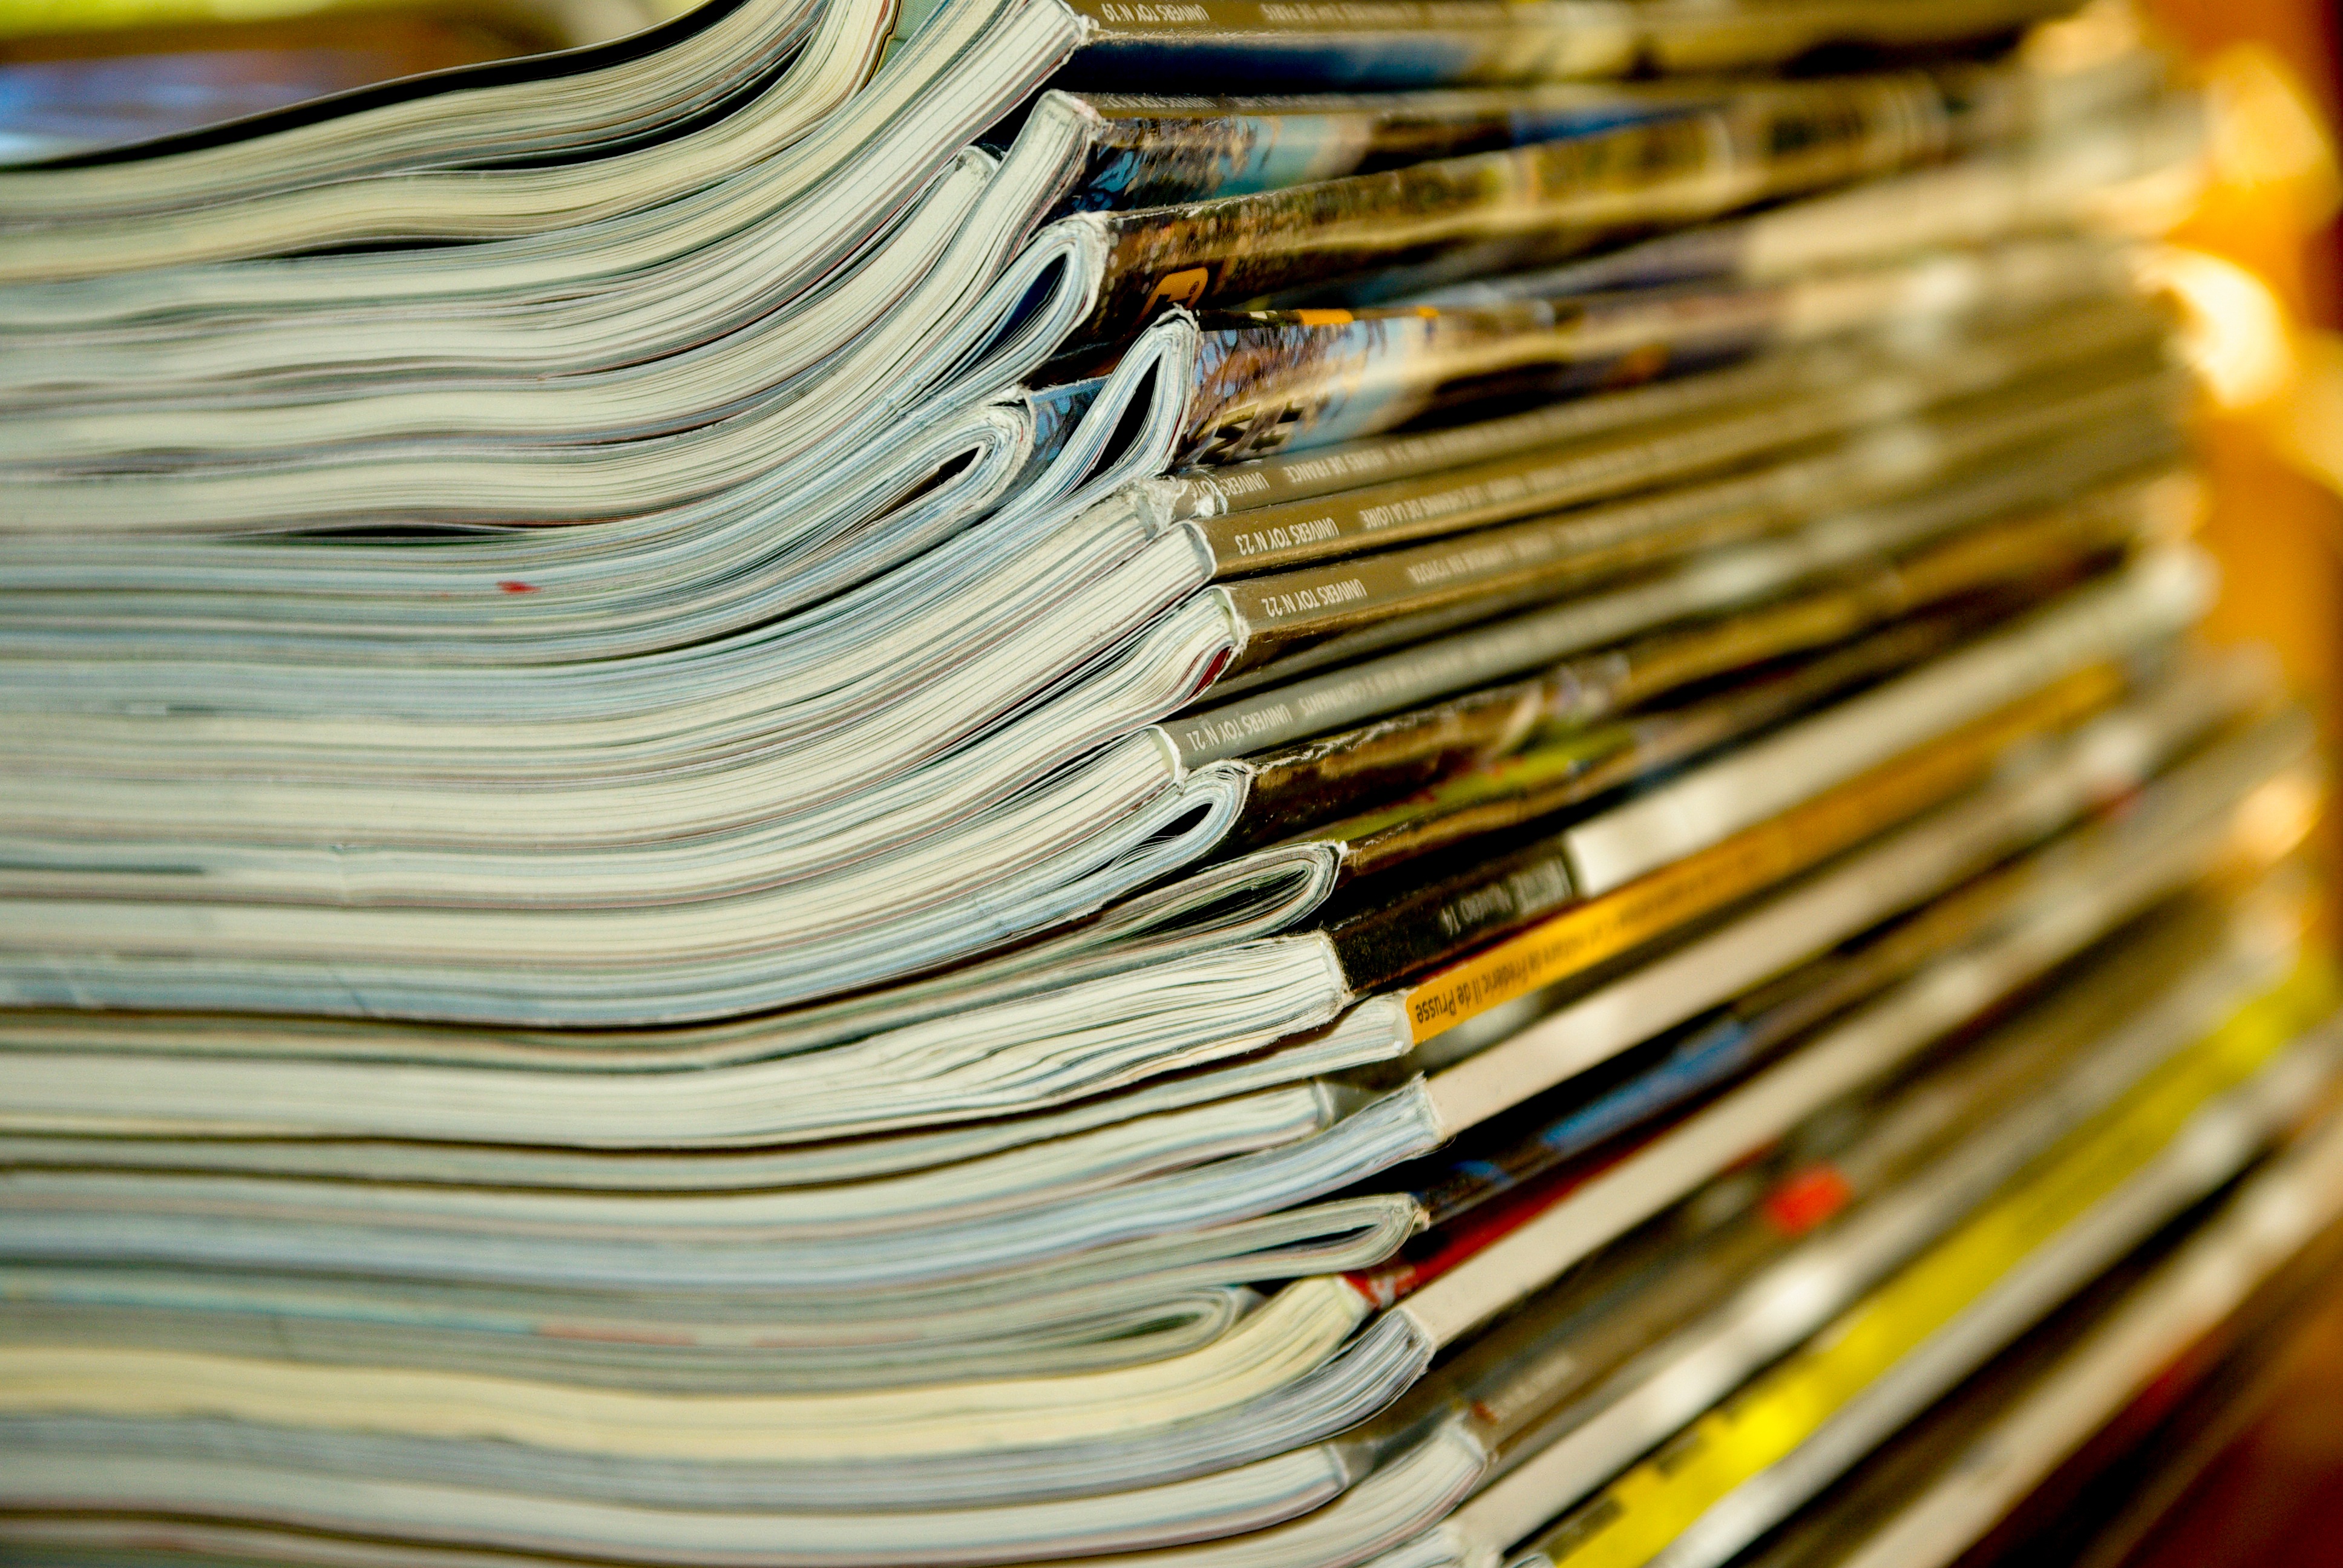
wood, reading, line, color, money, yellow, material, interior design, close up, art, design, magazines, macro photography, journals, window covering